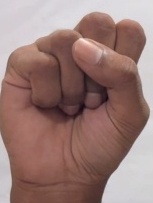
ASL sign: S